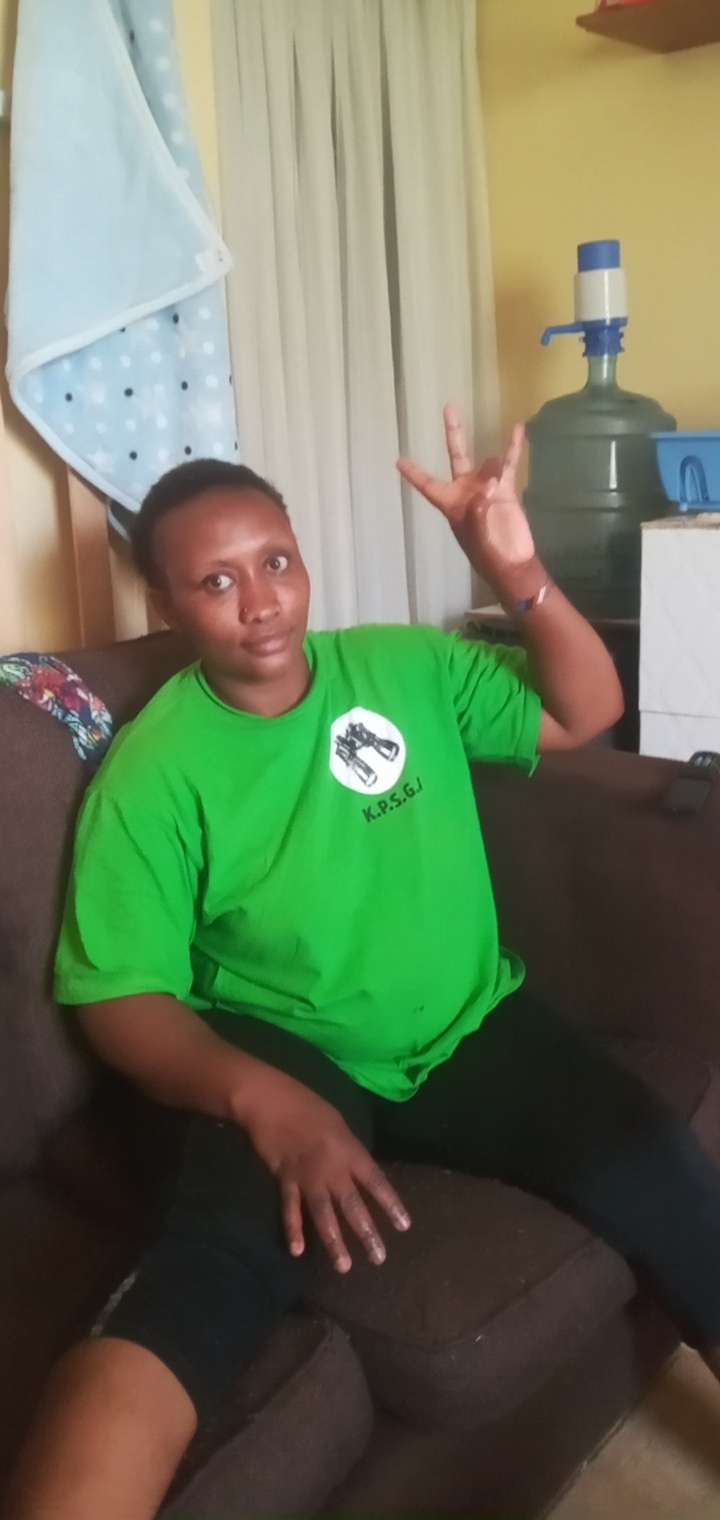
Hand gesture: three3